Question: Please indicate a possible affordance area of the hold_book that can be used for holding
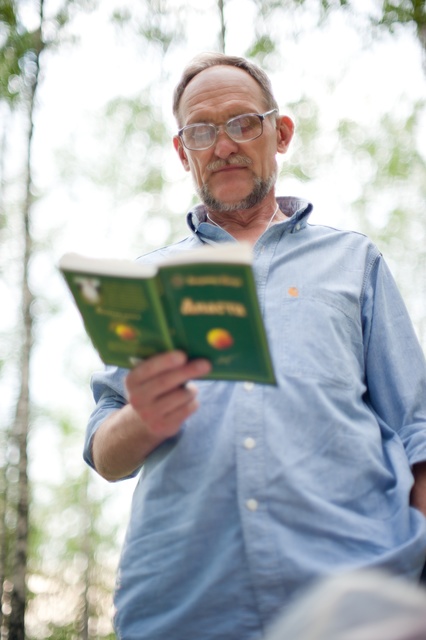
Answer: [49.491, 234.386, 293.702, 390.175]